Sadie Harris

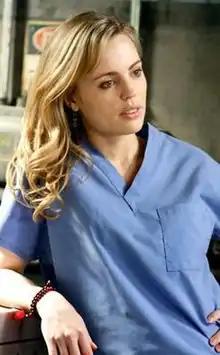
Melissa George as Dr. Sadie Harris

Sadie Harris, M.D. is a fictional character from the medical drama "Grey's Anatomy", which airs on the American Broadcasting Company (ABC) in the United States. The character was created by series producer Shonda Rhimes and portrayed by actress Melissa George. Introduced as a surgical intern with a longstanding friendship with the series' protagonist Meredith Grey (Ellen Pompeo), Sadie forms a bond with Lexie Grey (Chyler Leigh) but departs after it is revealed she cheated her way into the surgical program.